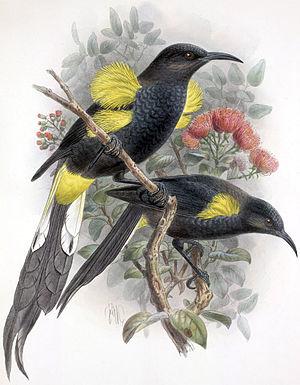
Le moho d’Hawaï ou o’o de Hawaï était un oiseau, aujourd’hui éteint, de la famille des méliphagidés.